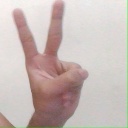
अक्षर: क